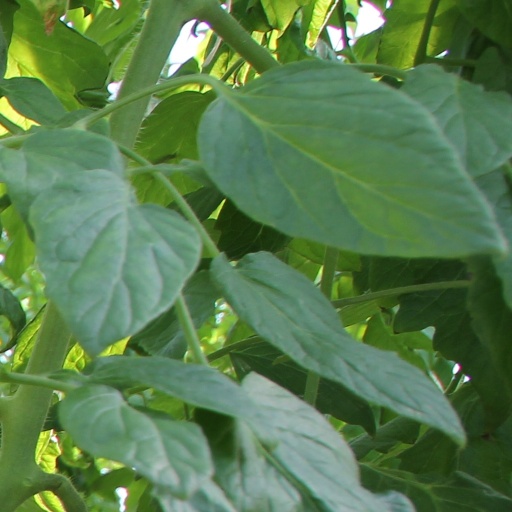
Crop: tomato